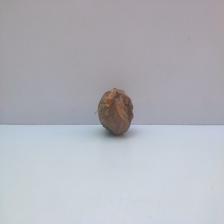
Size: Spoiled